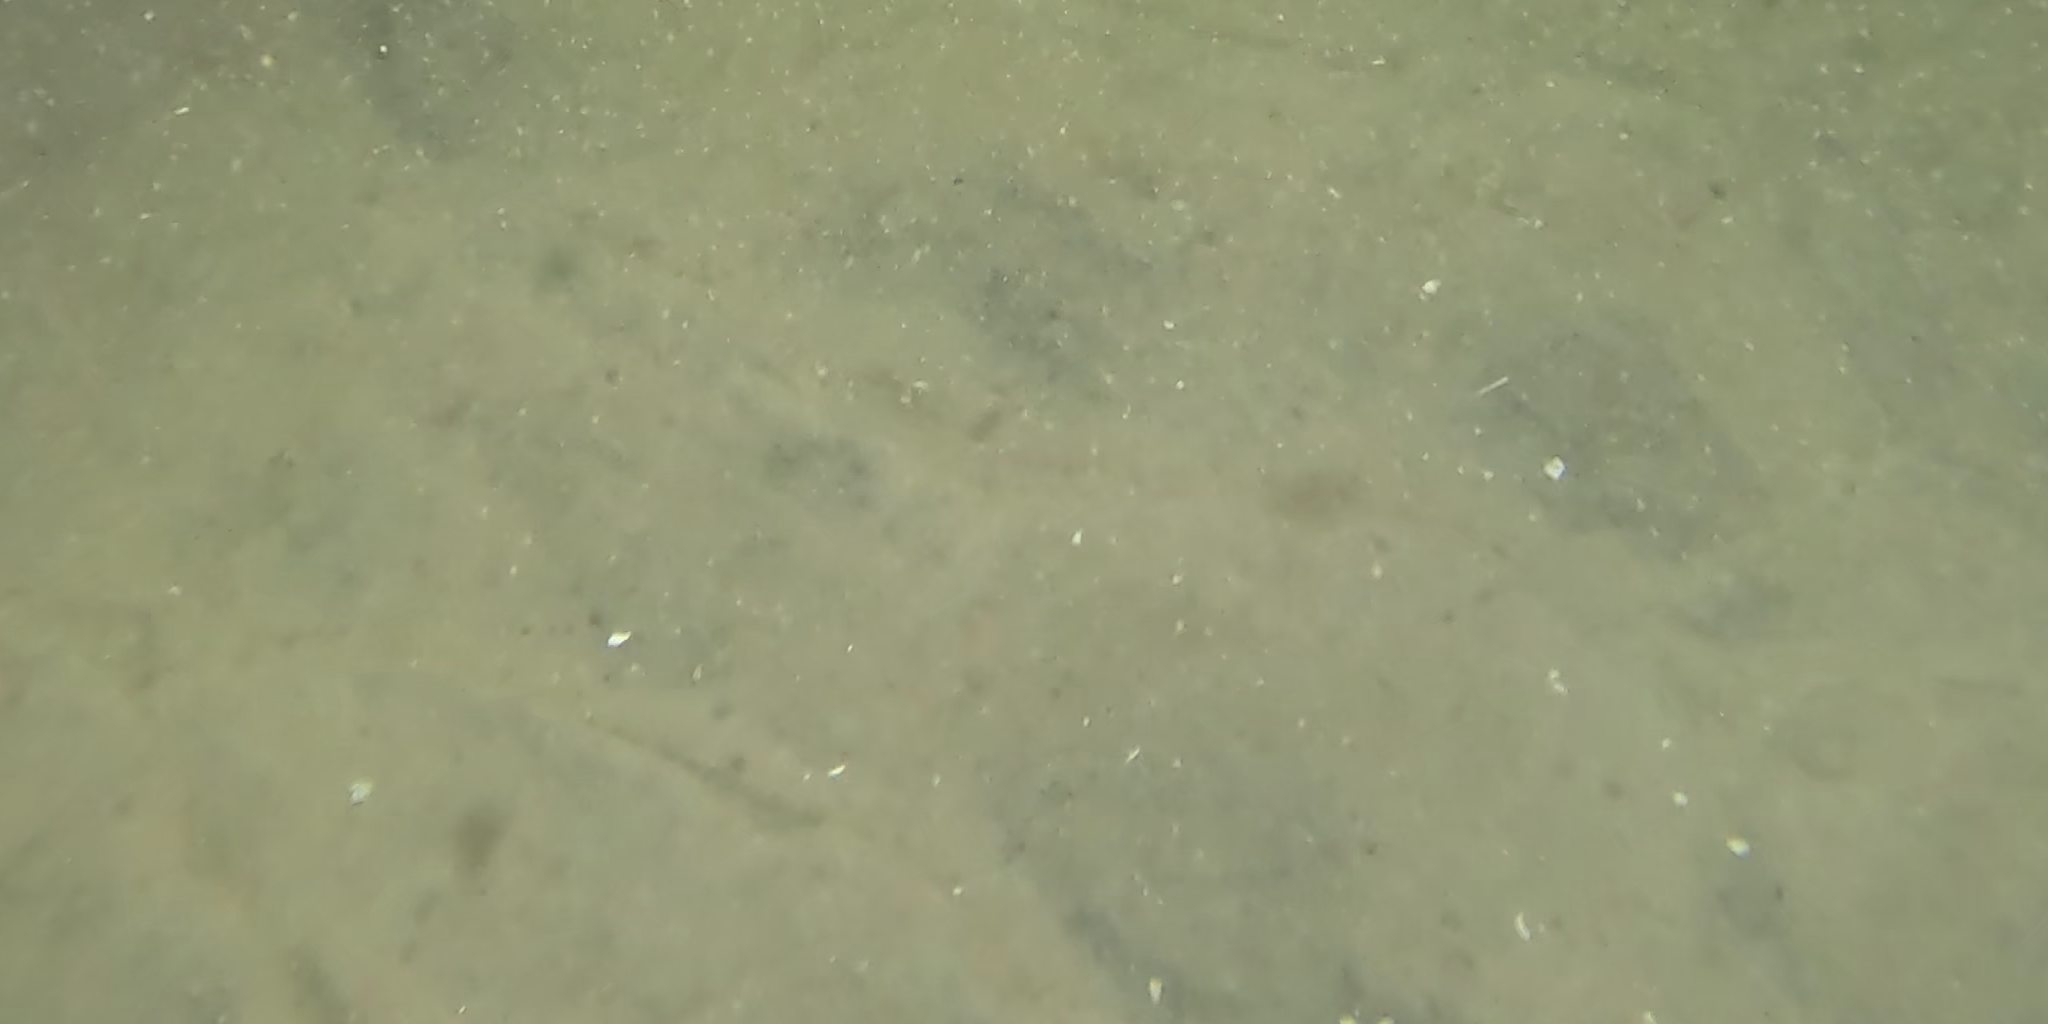
Seabed habitat: sand